Pontymoile Basin

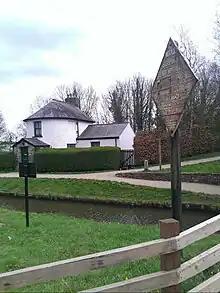
Junction Cottage and Toll Sign at Pontymoile Basin

Pontymoile Basin is a mooring point and canal junction on the Monmouthshire & Brecon Canal.